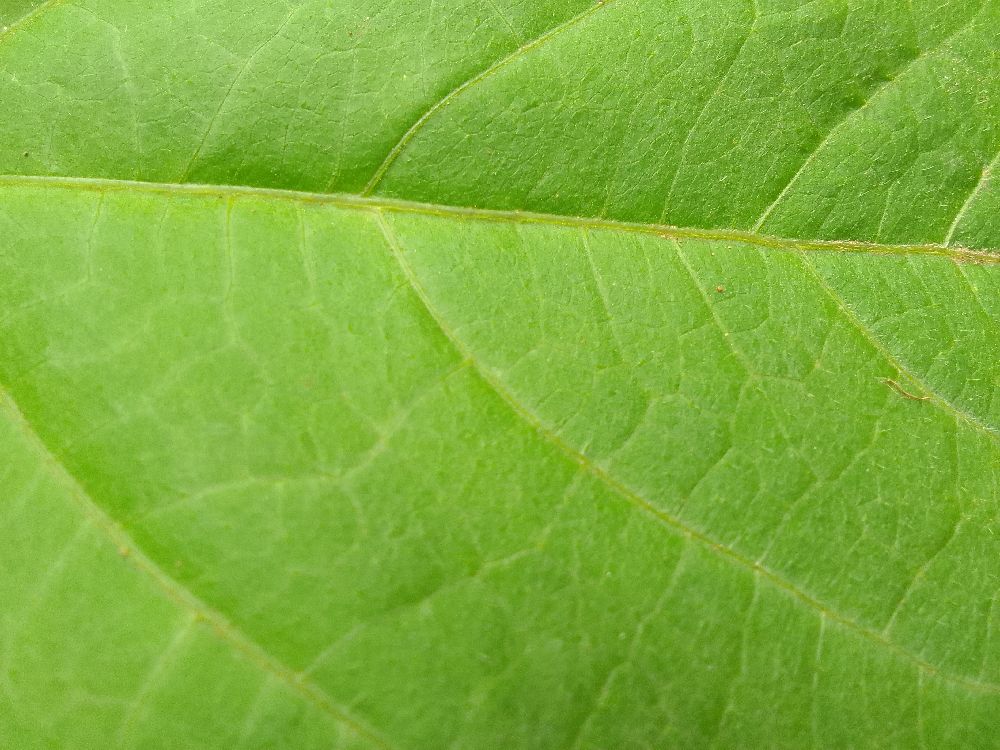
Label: healthy